Alumni Hall (University of Pittsburgh)

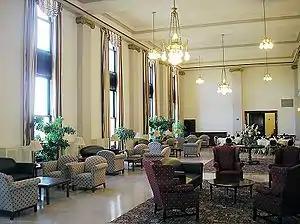
Katz School of Business's Mellon Financial Corporation Hall located on the fifth floor.

Originally an event center and meeting facility for area Masons, Alumni Hall now houses Pitt's Alumni Relations offices and Alumni Center, the Office of Admissions and Financial Aid, the headquarters of the Pitt Pathfinders, a 270-seat Natural Science Lecture Hall, the Office of Governmental Relations, the Institute of Politics, the University Center for Teaching and Learning, and the University of Pittsburgh Katz School of Business's Mellon Financial Corporation Hall that houses the Center for Executive Education. The lobby of Alumni Hall is also the home to Pitt's Legacy Gallery. On the first floor, Alumni Hall also features the Connolly Ballroom that seats 400 for dinner or 500 theater-style. The ballroom balcony contains a portrait gallery of former Pitt chancellors. The seventh-floor auditorium lobby/reception area houses the collection of oil paintings, "365 Views of the Cathedral of Learning", completed in 1997–1999 by renowned Spanish artist Felix de la Concha. Each painting features the Cathedral of Learning from a different vantage point for each of 365 days. For many years, the auditorium on the seventh floor served as the primary venue for the Kuntu Repertory Theatre. The building also contains various study areas.